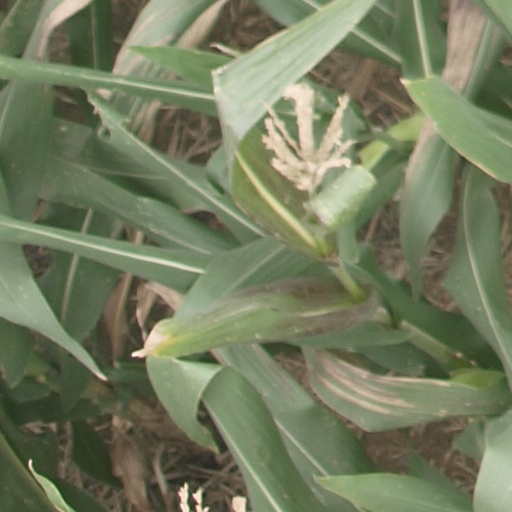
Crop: maize; corn